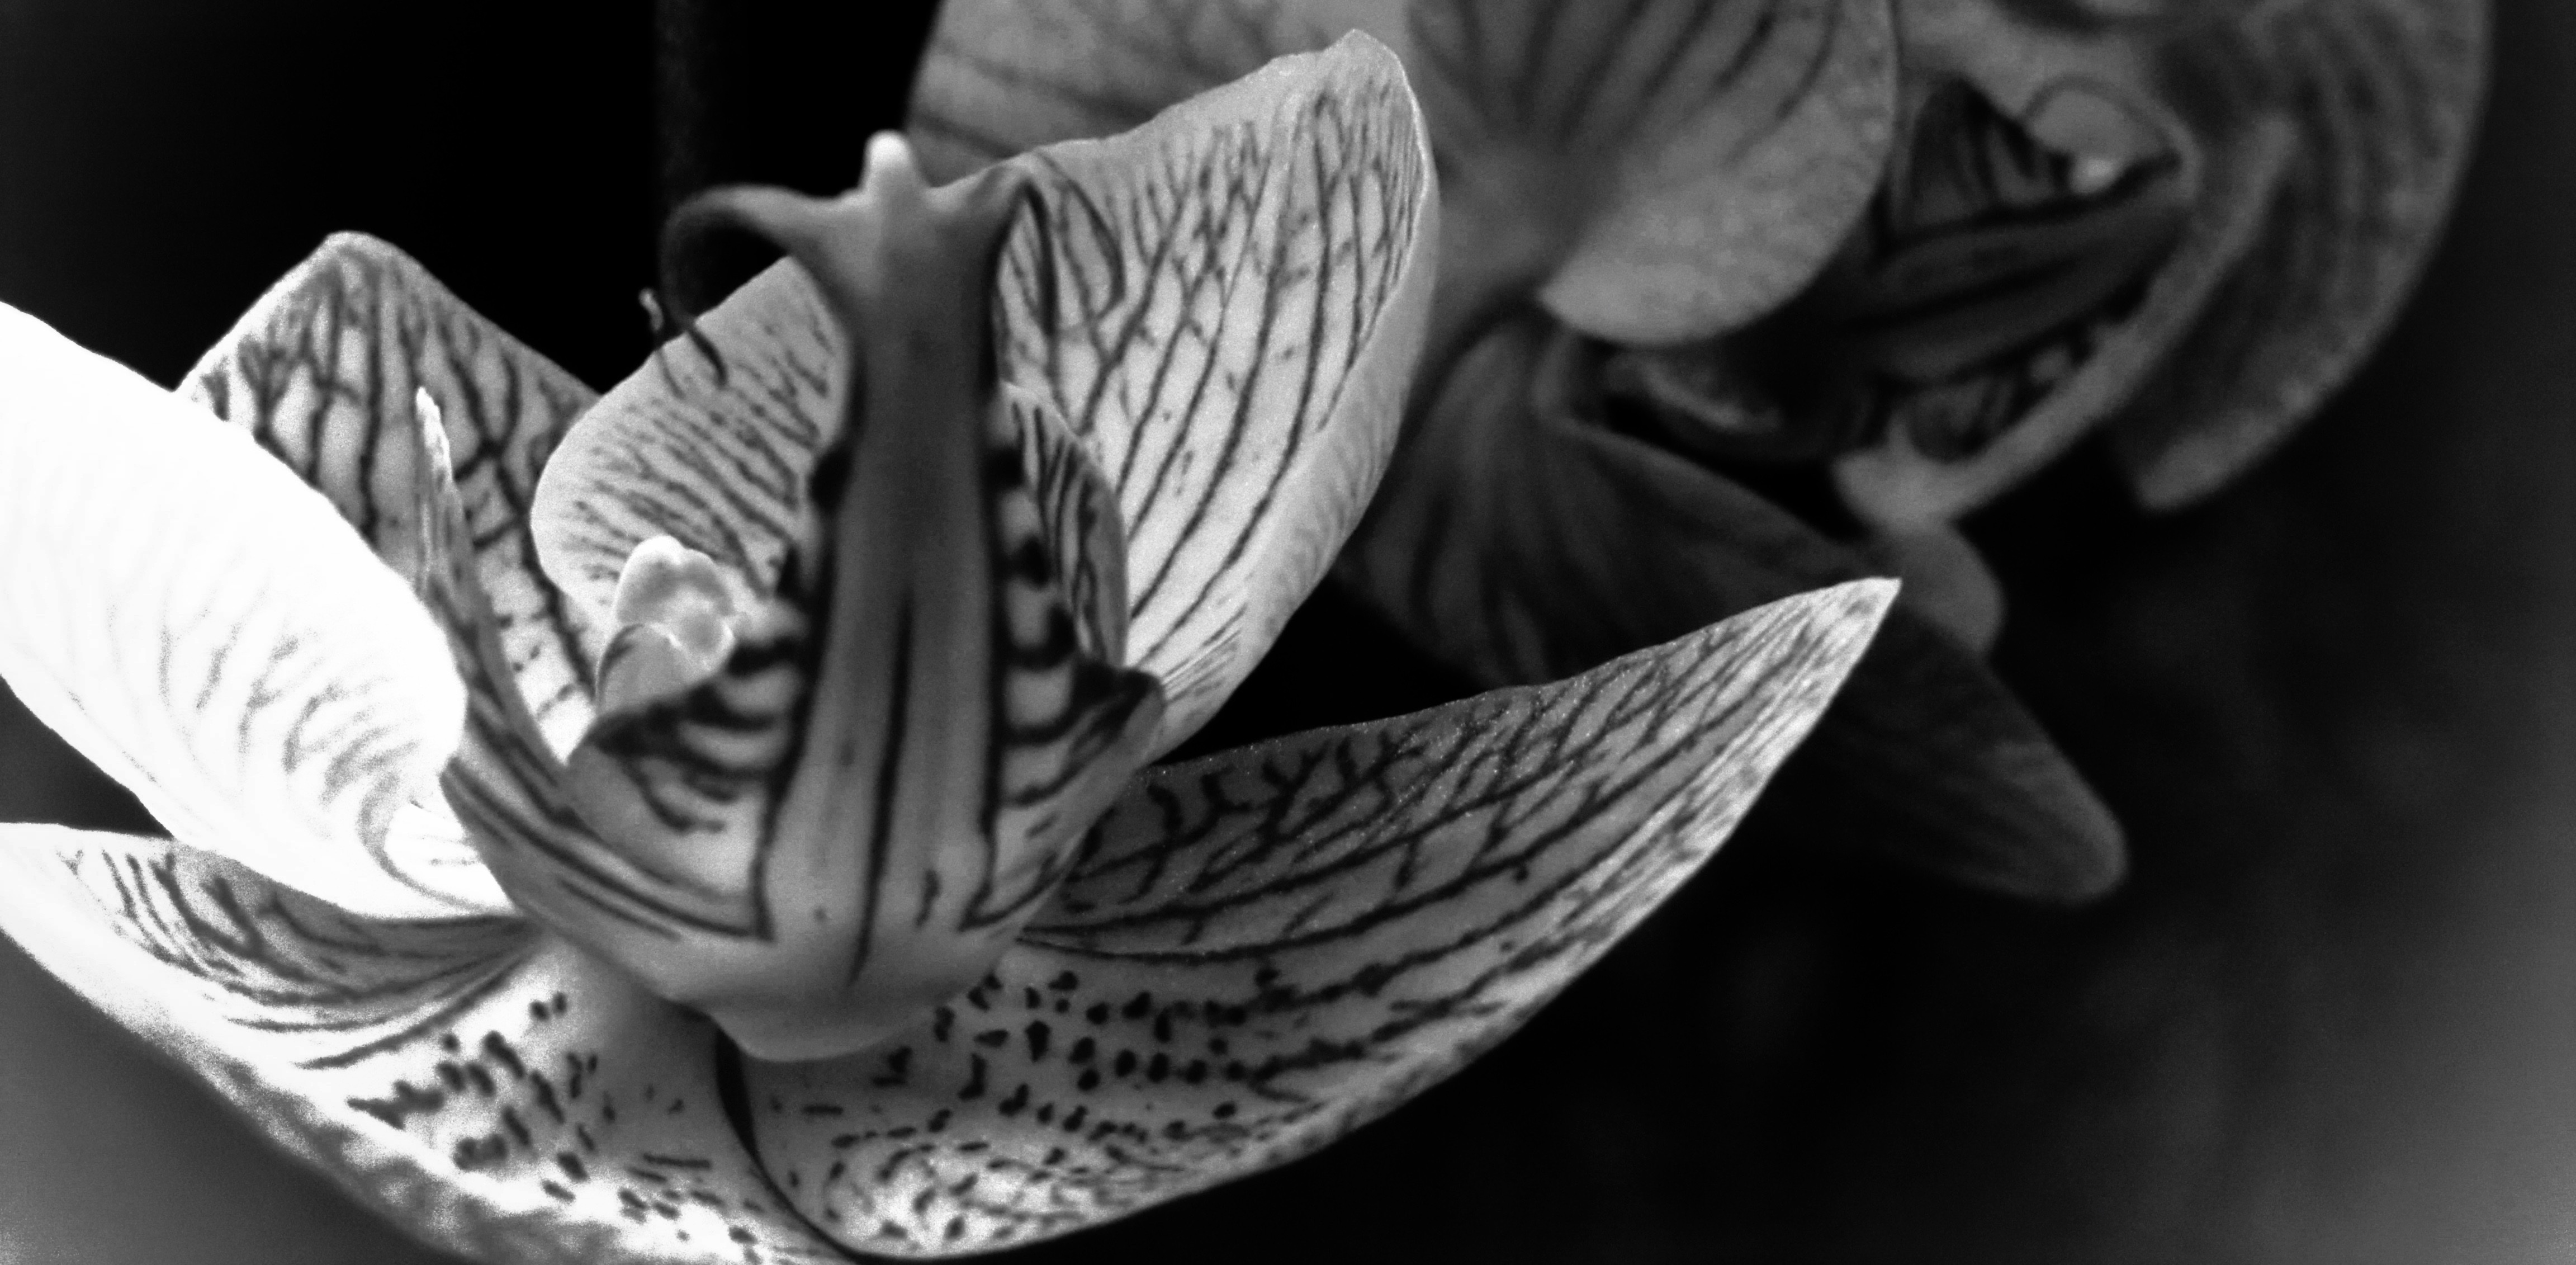
black and white, plant, photography, leaf, flower, petal, black, monochrome, close up, human body, eye, organ, macro photography, still life photography, monochrome photography